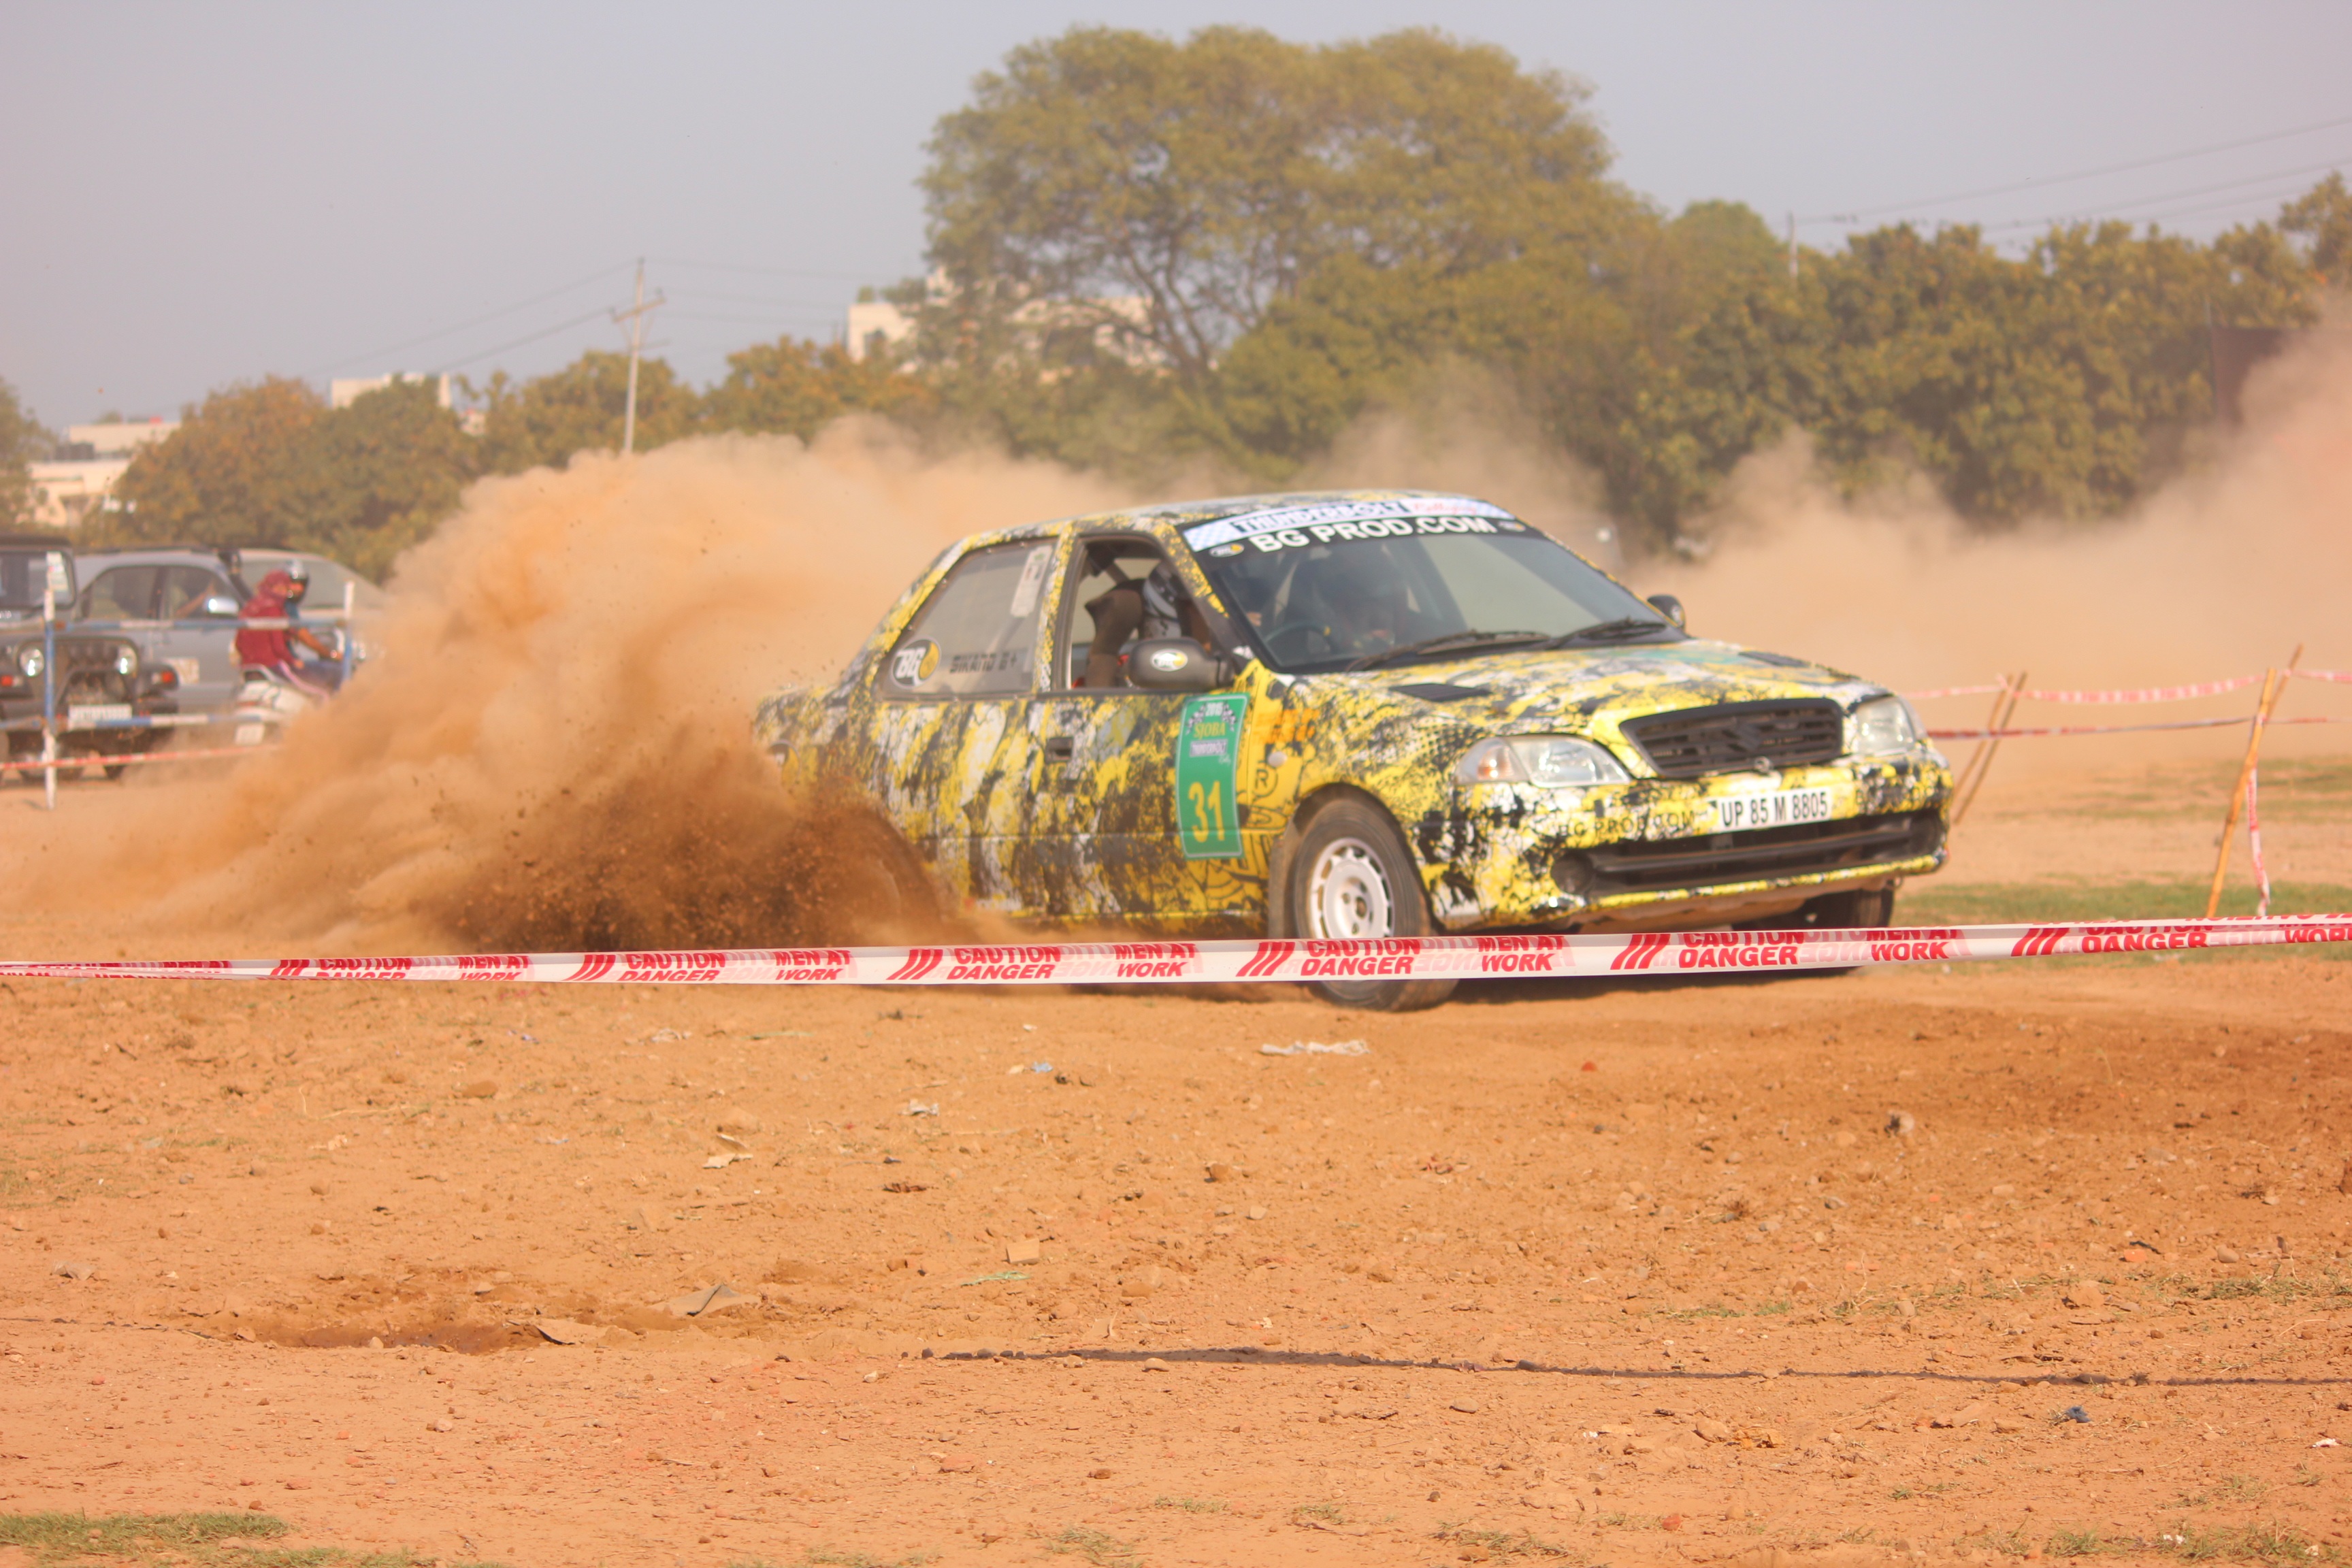
road, sport, car, automobile, transportation, transport, repair, vehicle, motorcycle, drive, flag, auto, speed, automotive, race, sports, racing, motor, race track, fast, rally, service, motorsport, winner, auto racing, moter, family car, off roading, stock car racing, rallycross, dirt track racing, rallying, off road racing, world rally championship